Batei Munkacs

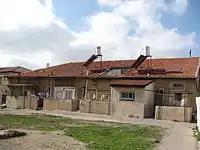
A row house in Batei Munkacs, with partial view of courtyard

Batei Munkacs was founded in 1928 by the Munkacser Rebbe, Rabbi Chaim Elazar Spira, as a housing project for members of the Munkacser Kollel, "Kollel Tiferes Zvi", a charity organization that supported families from Munkács, Hungary, living in Jerusalem. The land was purchased in 1914 by two Hasidim sent by the Rebbe, but the outbreak of World War I halted building plans. Construction was further delayed until 1929, apparently due to a lack of funds. Batei Munkacs was one of only a handful of new neighborhoods constructed during the British Mandate era. It was the seventh, and last, Haredi neighborhood established in the Nachlaot area.